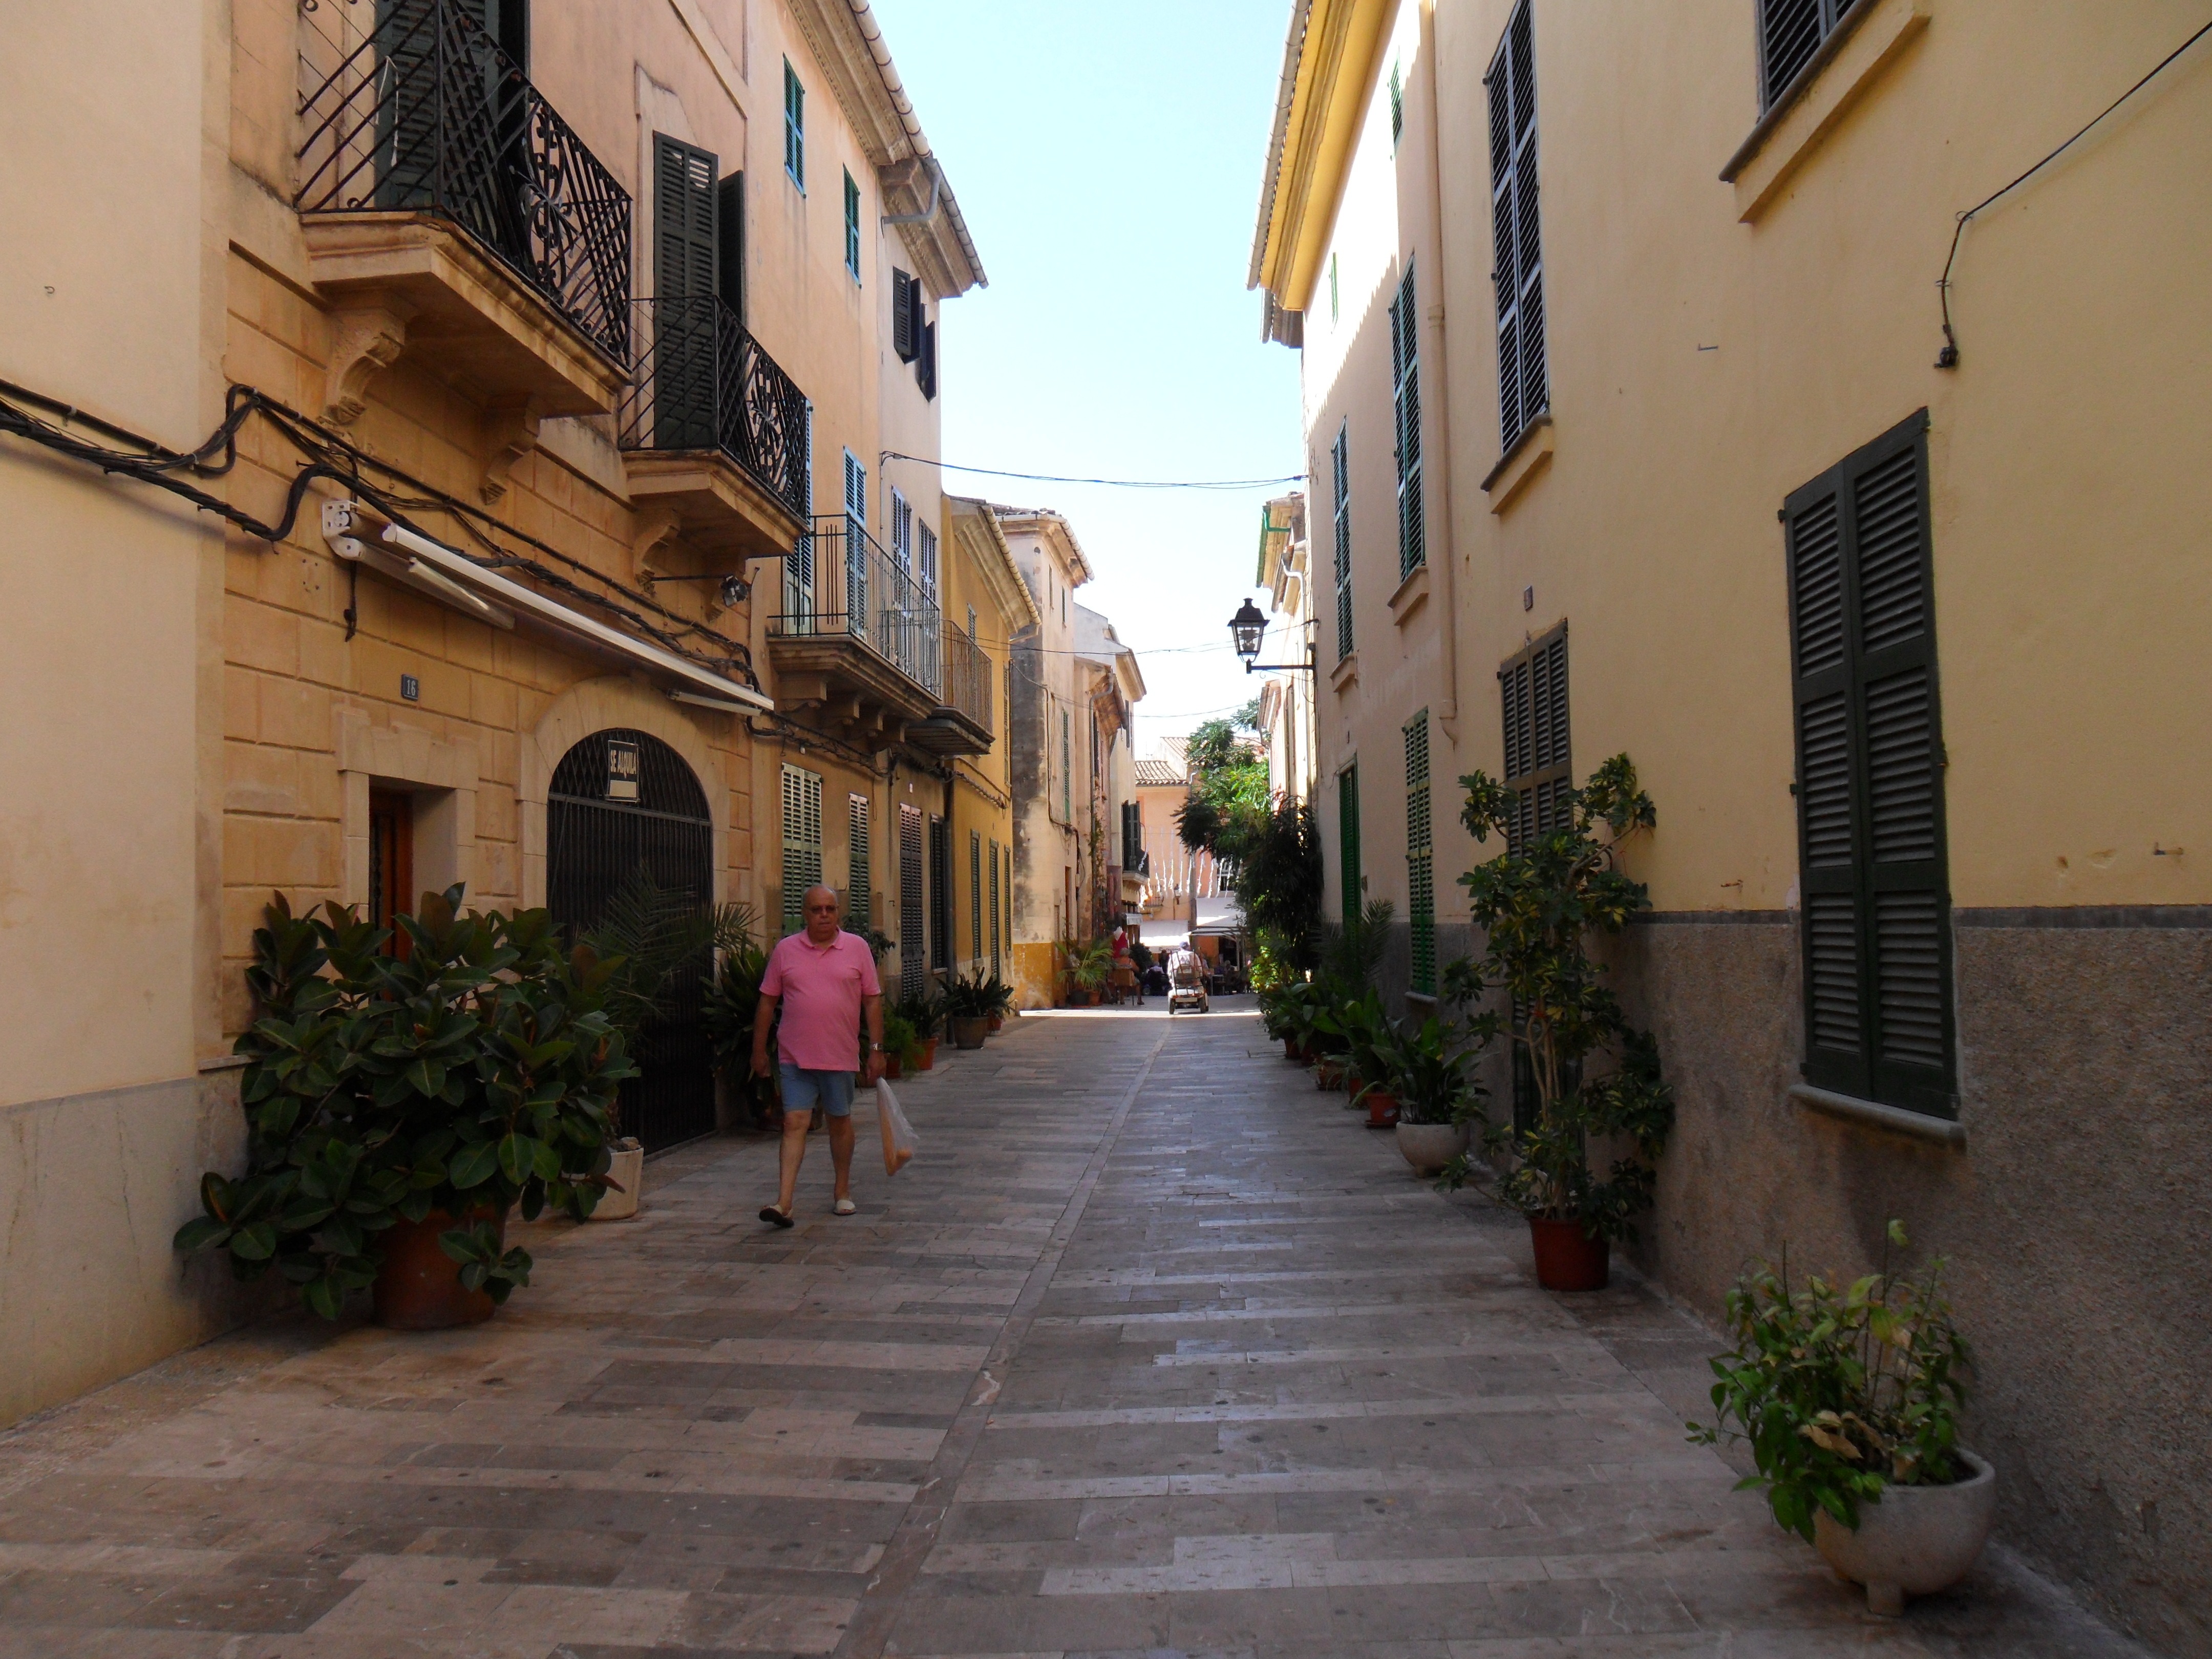
road, street, town, alley, city, travel, village, facade, old town, courtyard, infrastructure, mallorca, neighbourhood, human settlement, alcudia